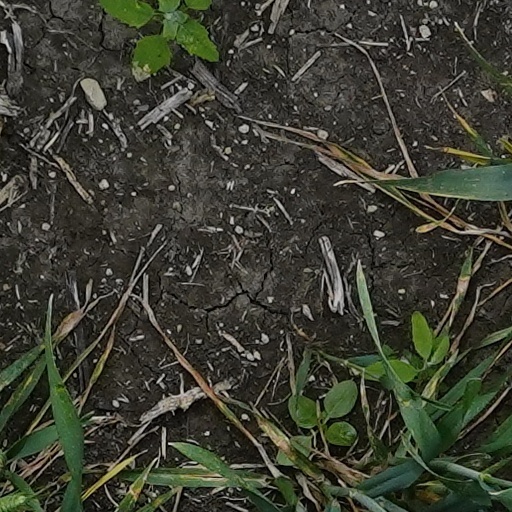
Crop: wheat